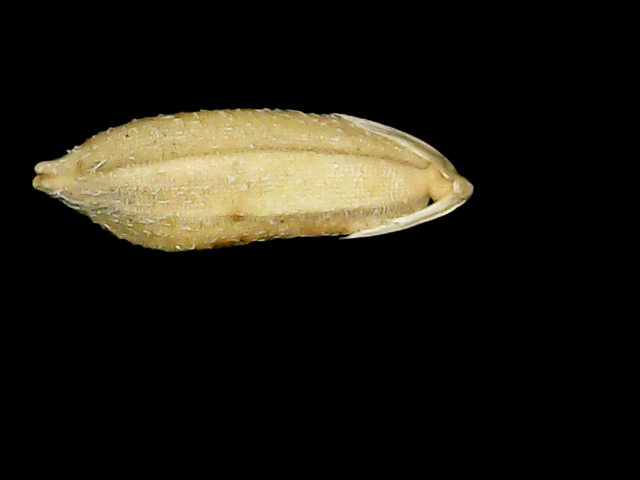
Rice variety: Bd51